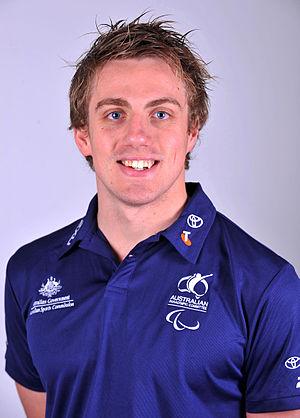
Matthew Cowdrey, né le 22 décembre 1988 à Adélaïde, est un nageur handisport australien, champion paralympique de natation dans sa catégorie. Avec 13 médailles d'or paralympiques et 23 médailles paralympiques au total, Cowdrey est l'athlète paralympique le plus médaillé d'Australie.